Siege of Ganja (1804)

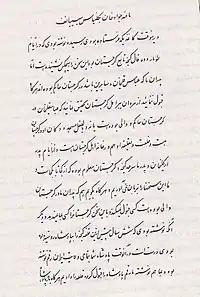
Javad Khan's answer to Tsitsianov

After Tsar Paul's decision to annex Georgia (December 1800) and, after Paul's assassination (11 March 1801), the activist policy followed by his son and successor, Alexander I, aimed at establishing Russian control over the khanates of the eastern Caucasus. In 1803, the newly appointed commander of Russian forces in the Caucasus, Paul Tsitsianov, attacked Ganja. After Mohammad Khan Qajar invasion of Tbilisi, which Javad Khan fought alongside Agha Muḥammad Khān, Tsitsianov wrote a letter to Javad Khan, demanding a voluntary surrender: